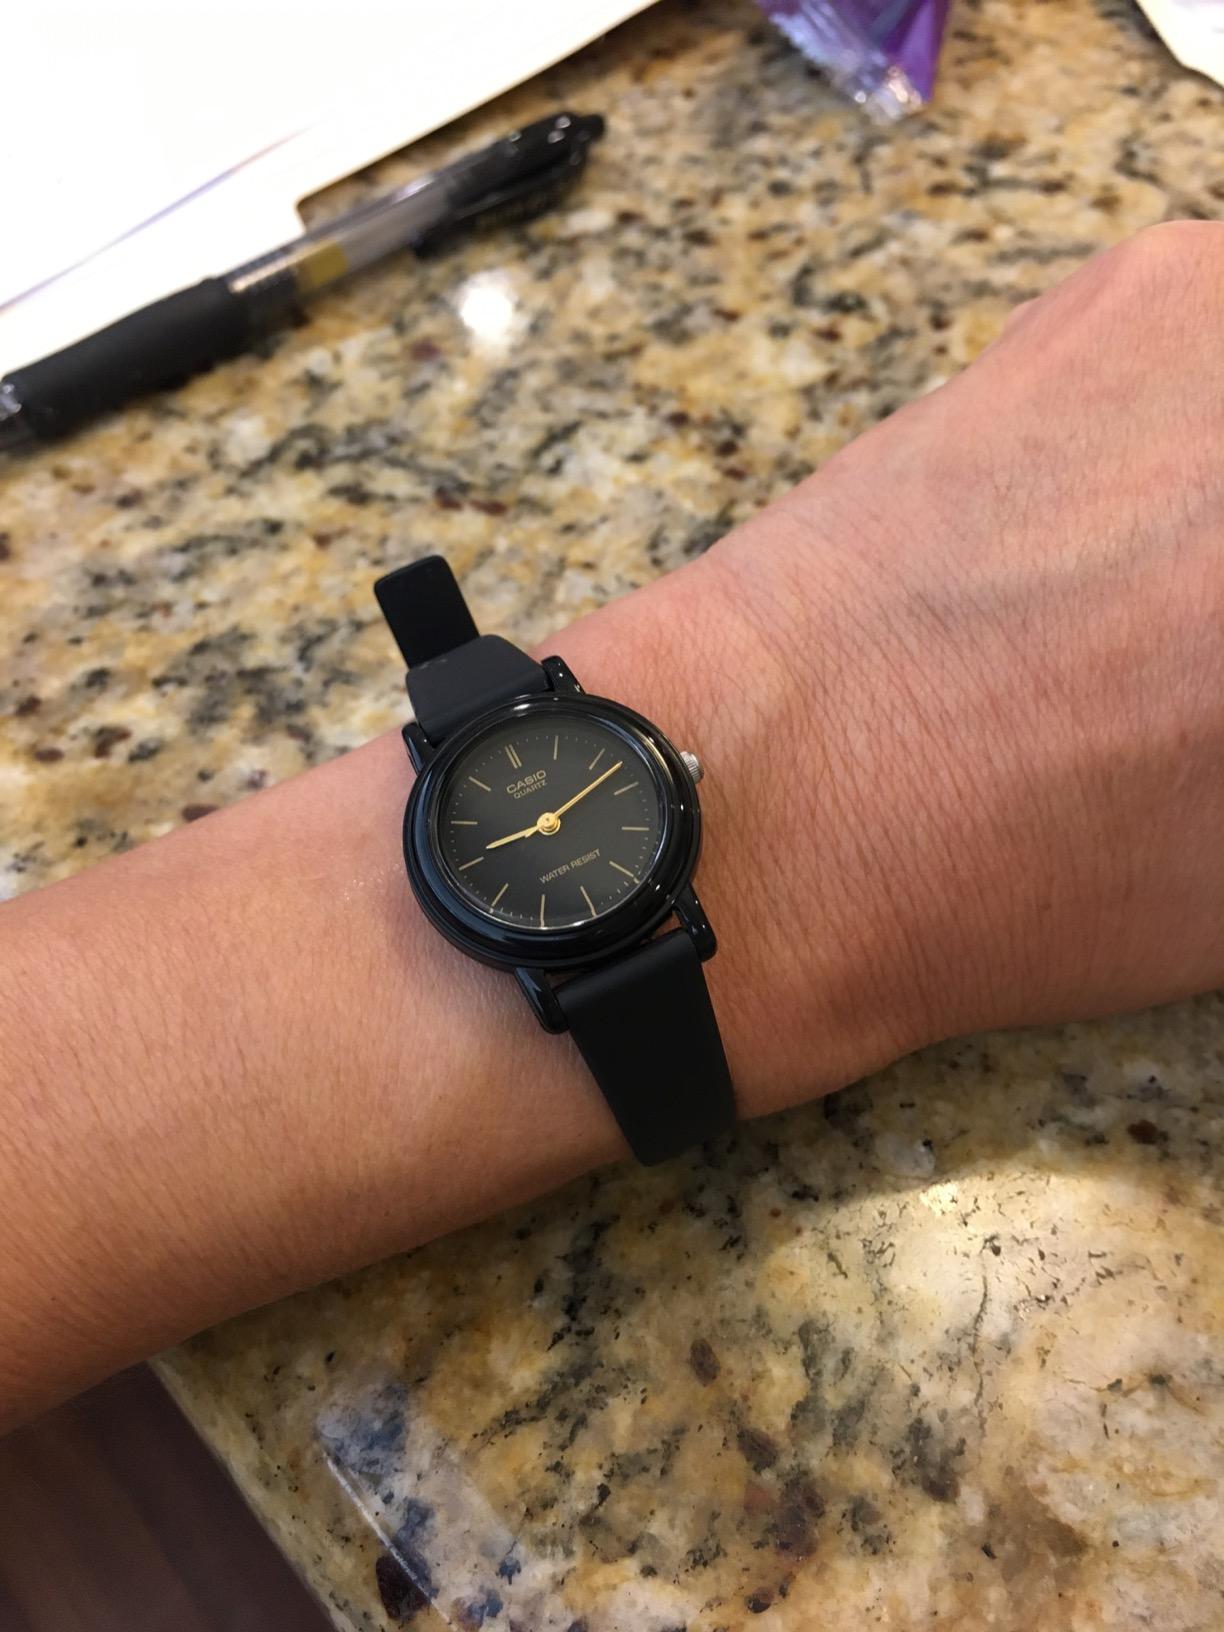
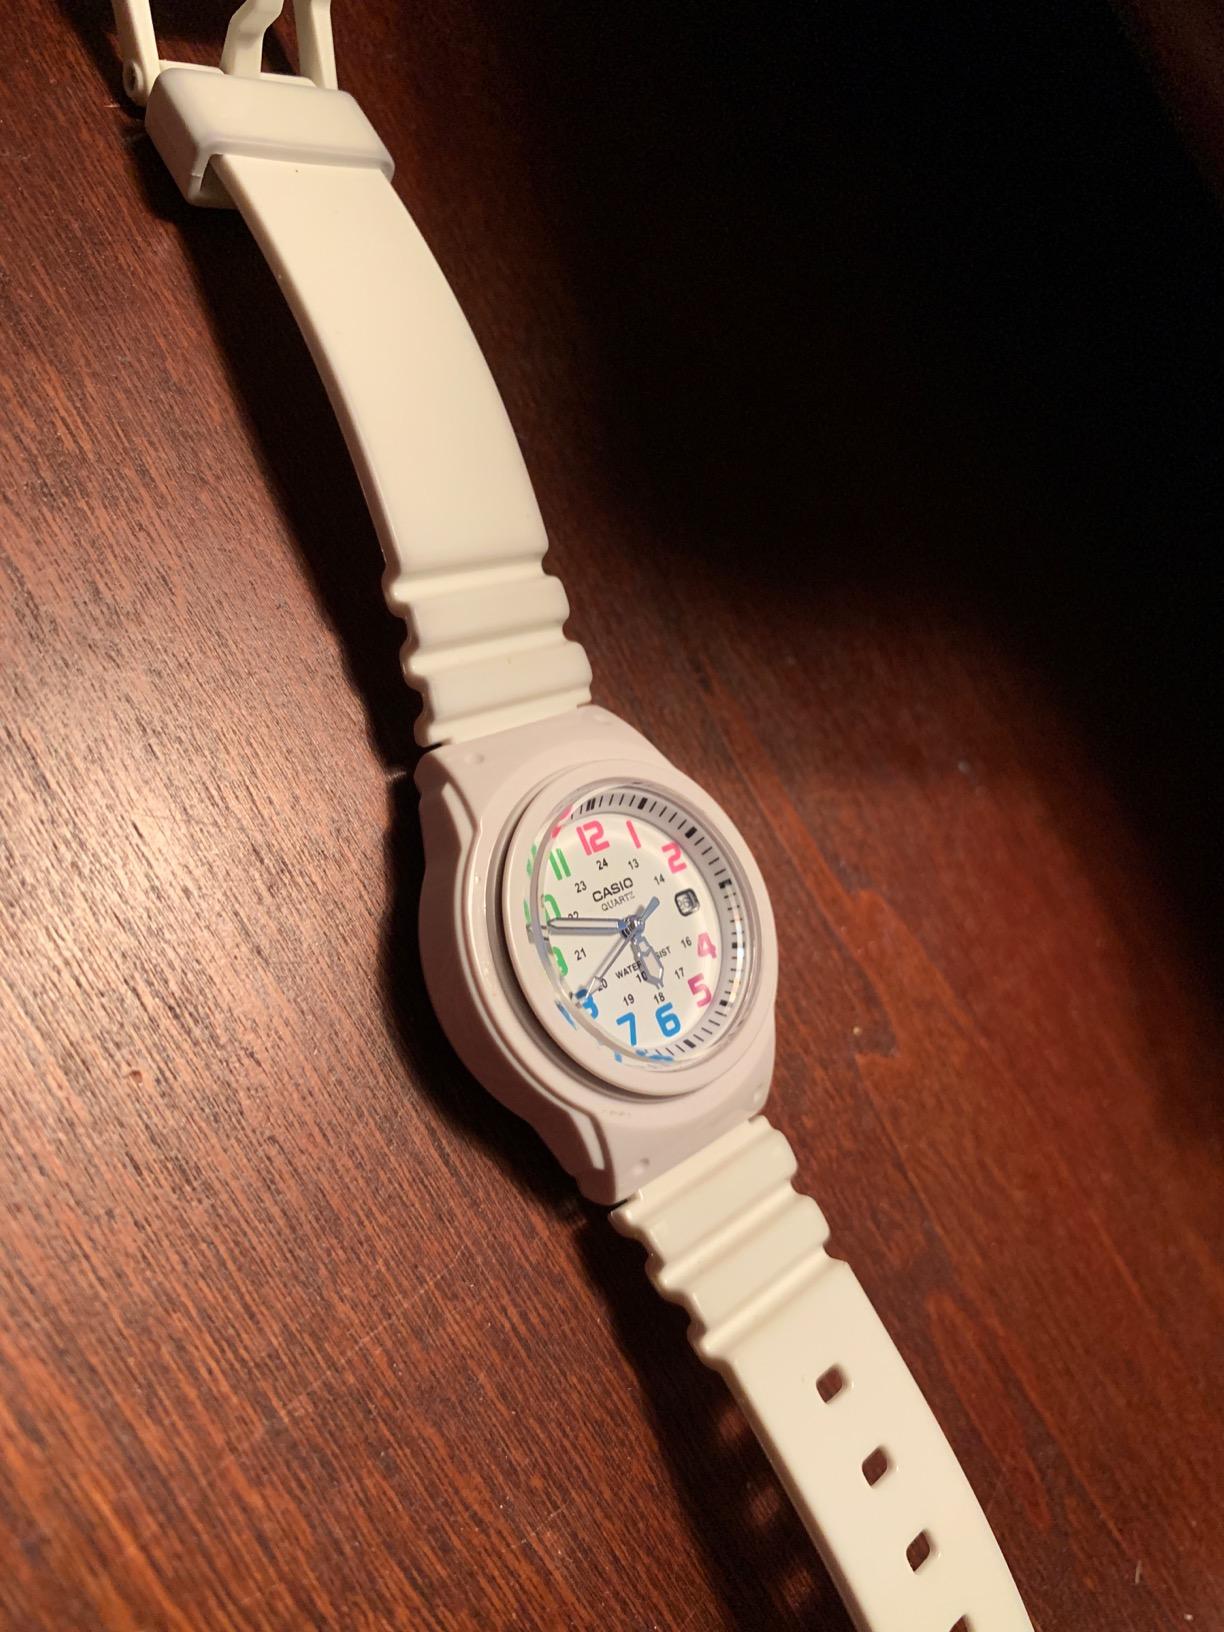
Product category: accessories_watch
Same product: no